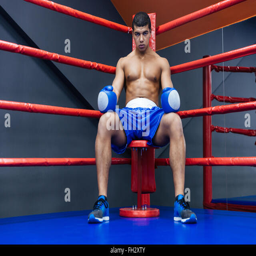
professional male boxer sitting in the corner of the boxing ring